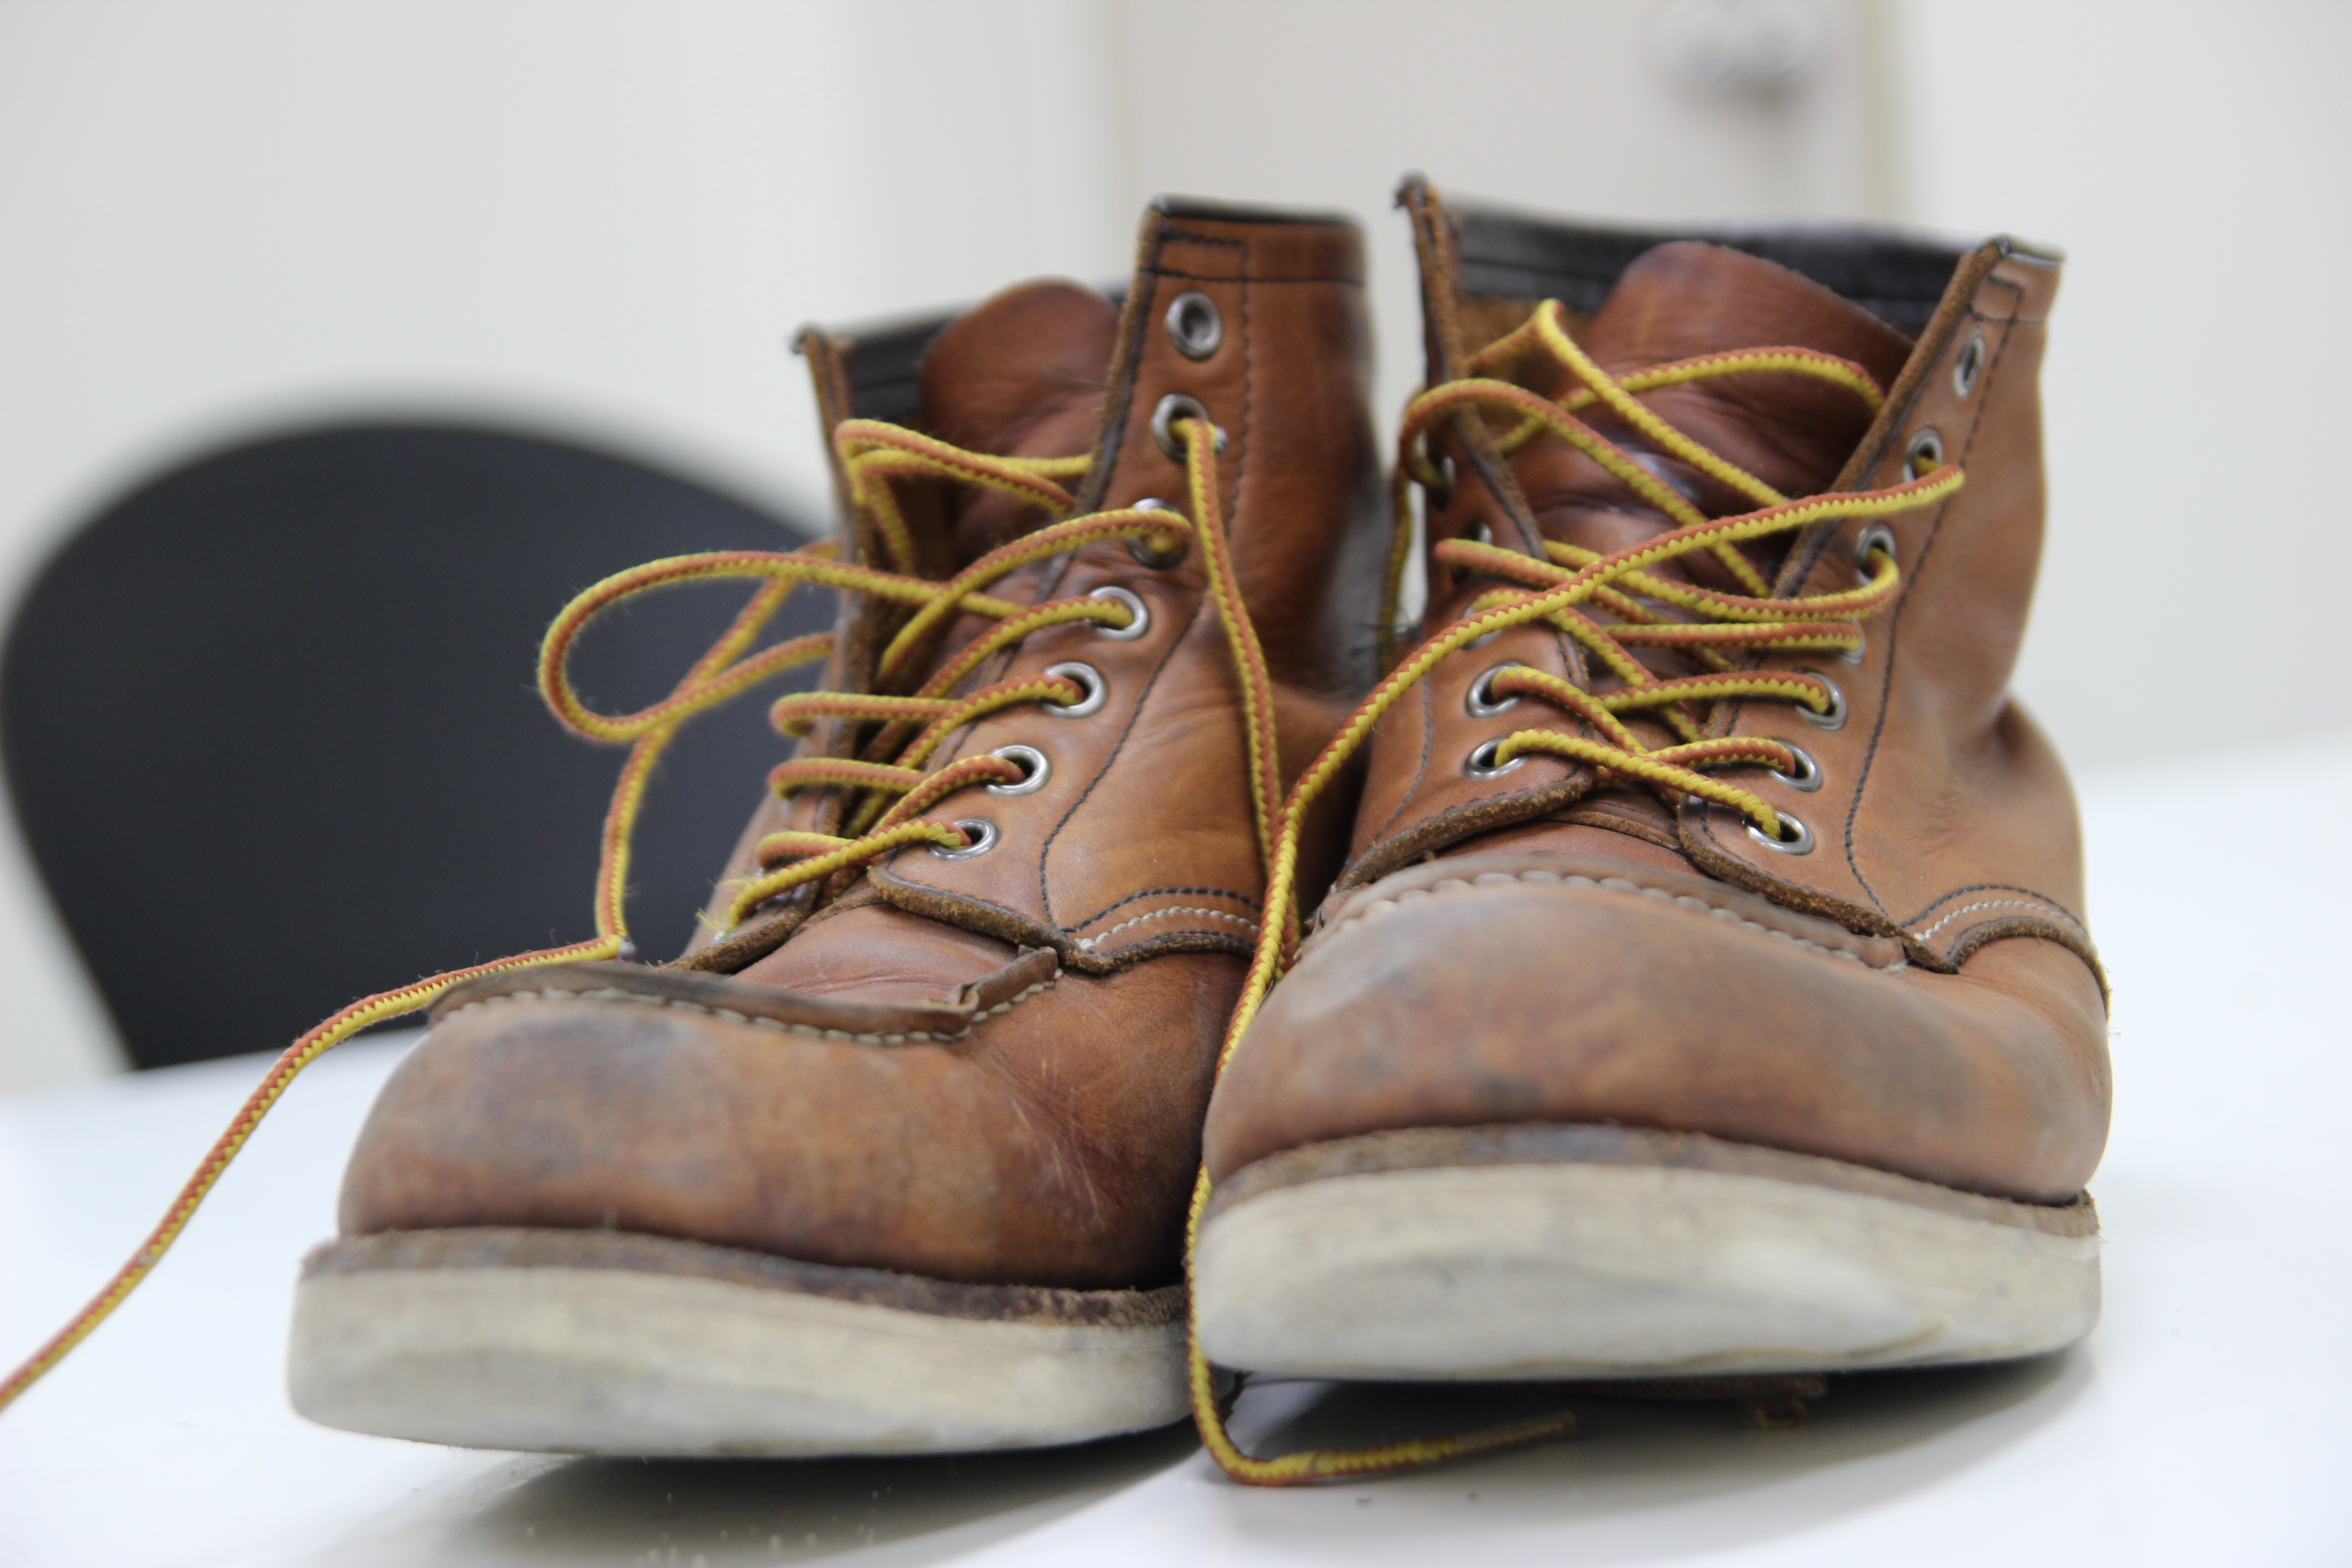
shoe, leather, boot, spring, brown, shoes, boots, sneakers, footwear, work boots, outdoor shoe